Birmingham

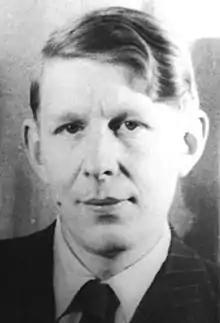
W. H. Auden grew up in the Birmingham area and lived there for much of his early life.

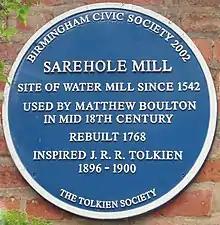
Tolkien's blue plaque at Sarehole Mill, the inspiration for The Shire

The City of Birmingham Symphony Orchestra's home venue is Symphony Hall. Other notable professional orchestras based in the city include the Birmingham Contemporary Music Group, the Royal Ballet Sinfonia and Ex Cathedra, a Baroque chamber choir and period instrument orchestra. The Orchestra of the Swan is the resident chamber orchestra at Birmingham Town Hall, where weekly recitals have also been given by the City Organist since 1834.